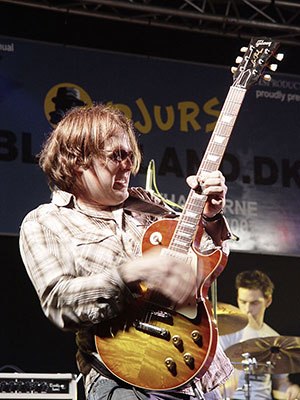
Joe Bonamassa / Diskografi
Joe Bonamassa optræder på Djurs Bluesland (2007).